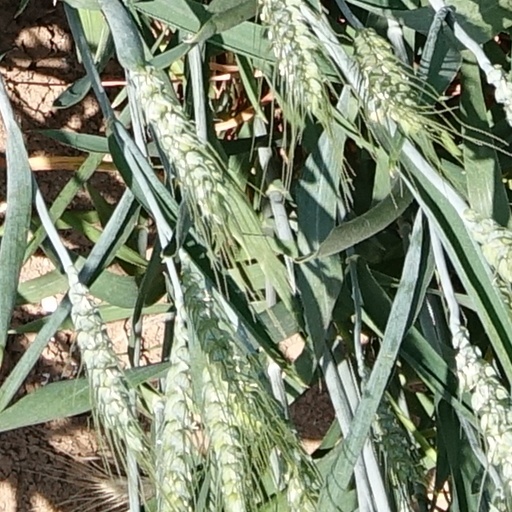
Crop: wheat